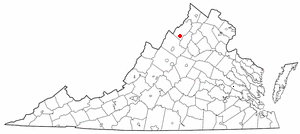
Mount Jackson est une municipalité américaine située dans le comté de Shenandoah en Virginie.